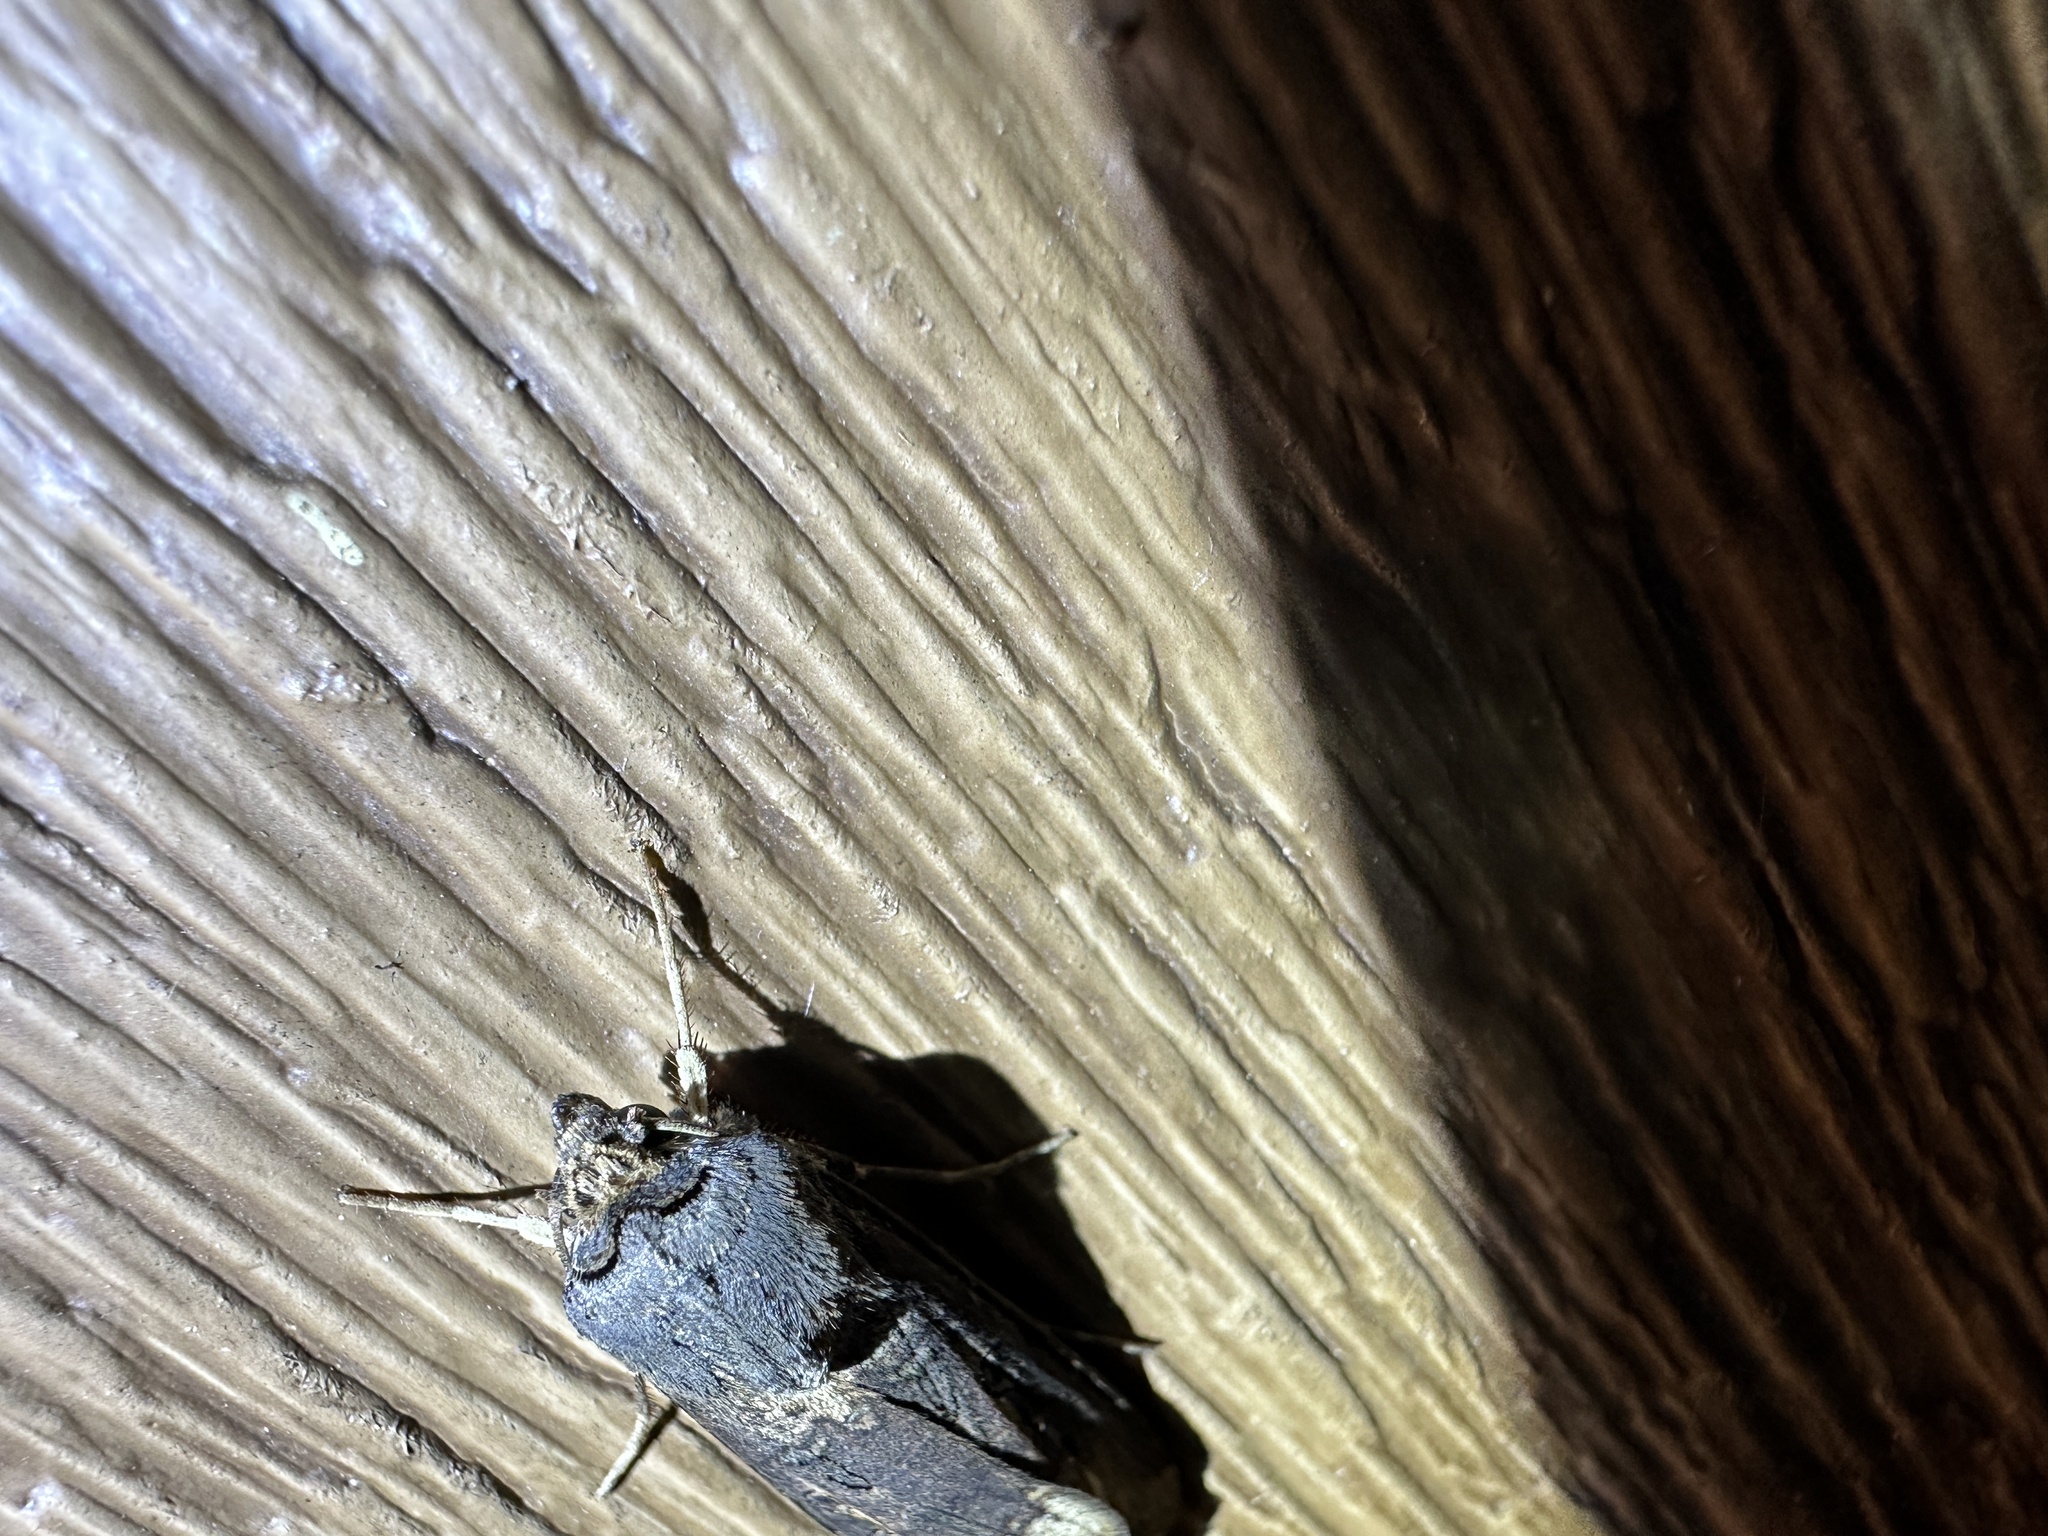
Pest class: cutworms